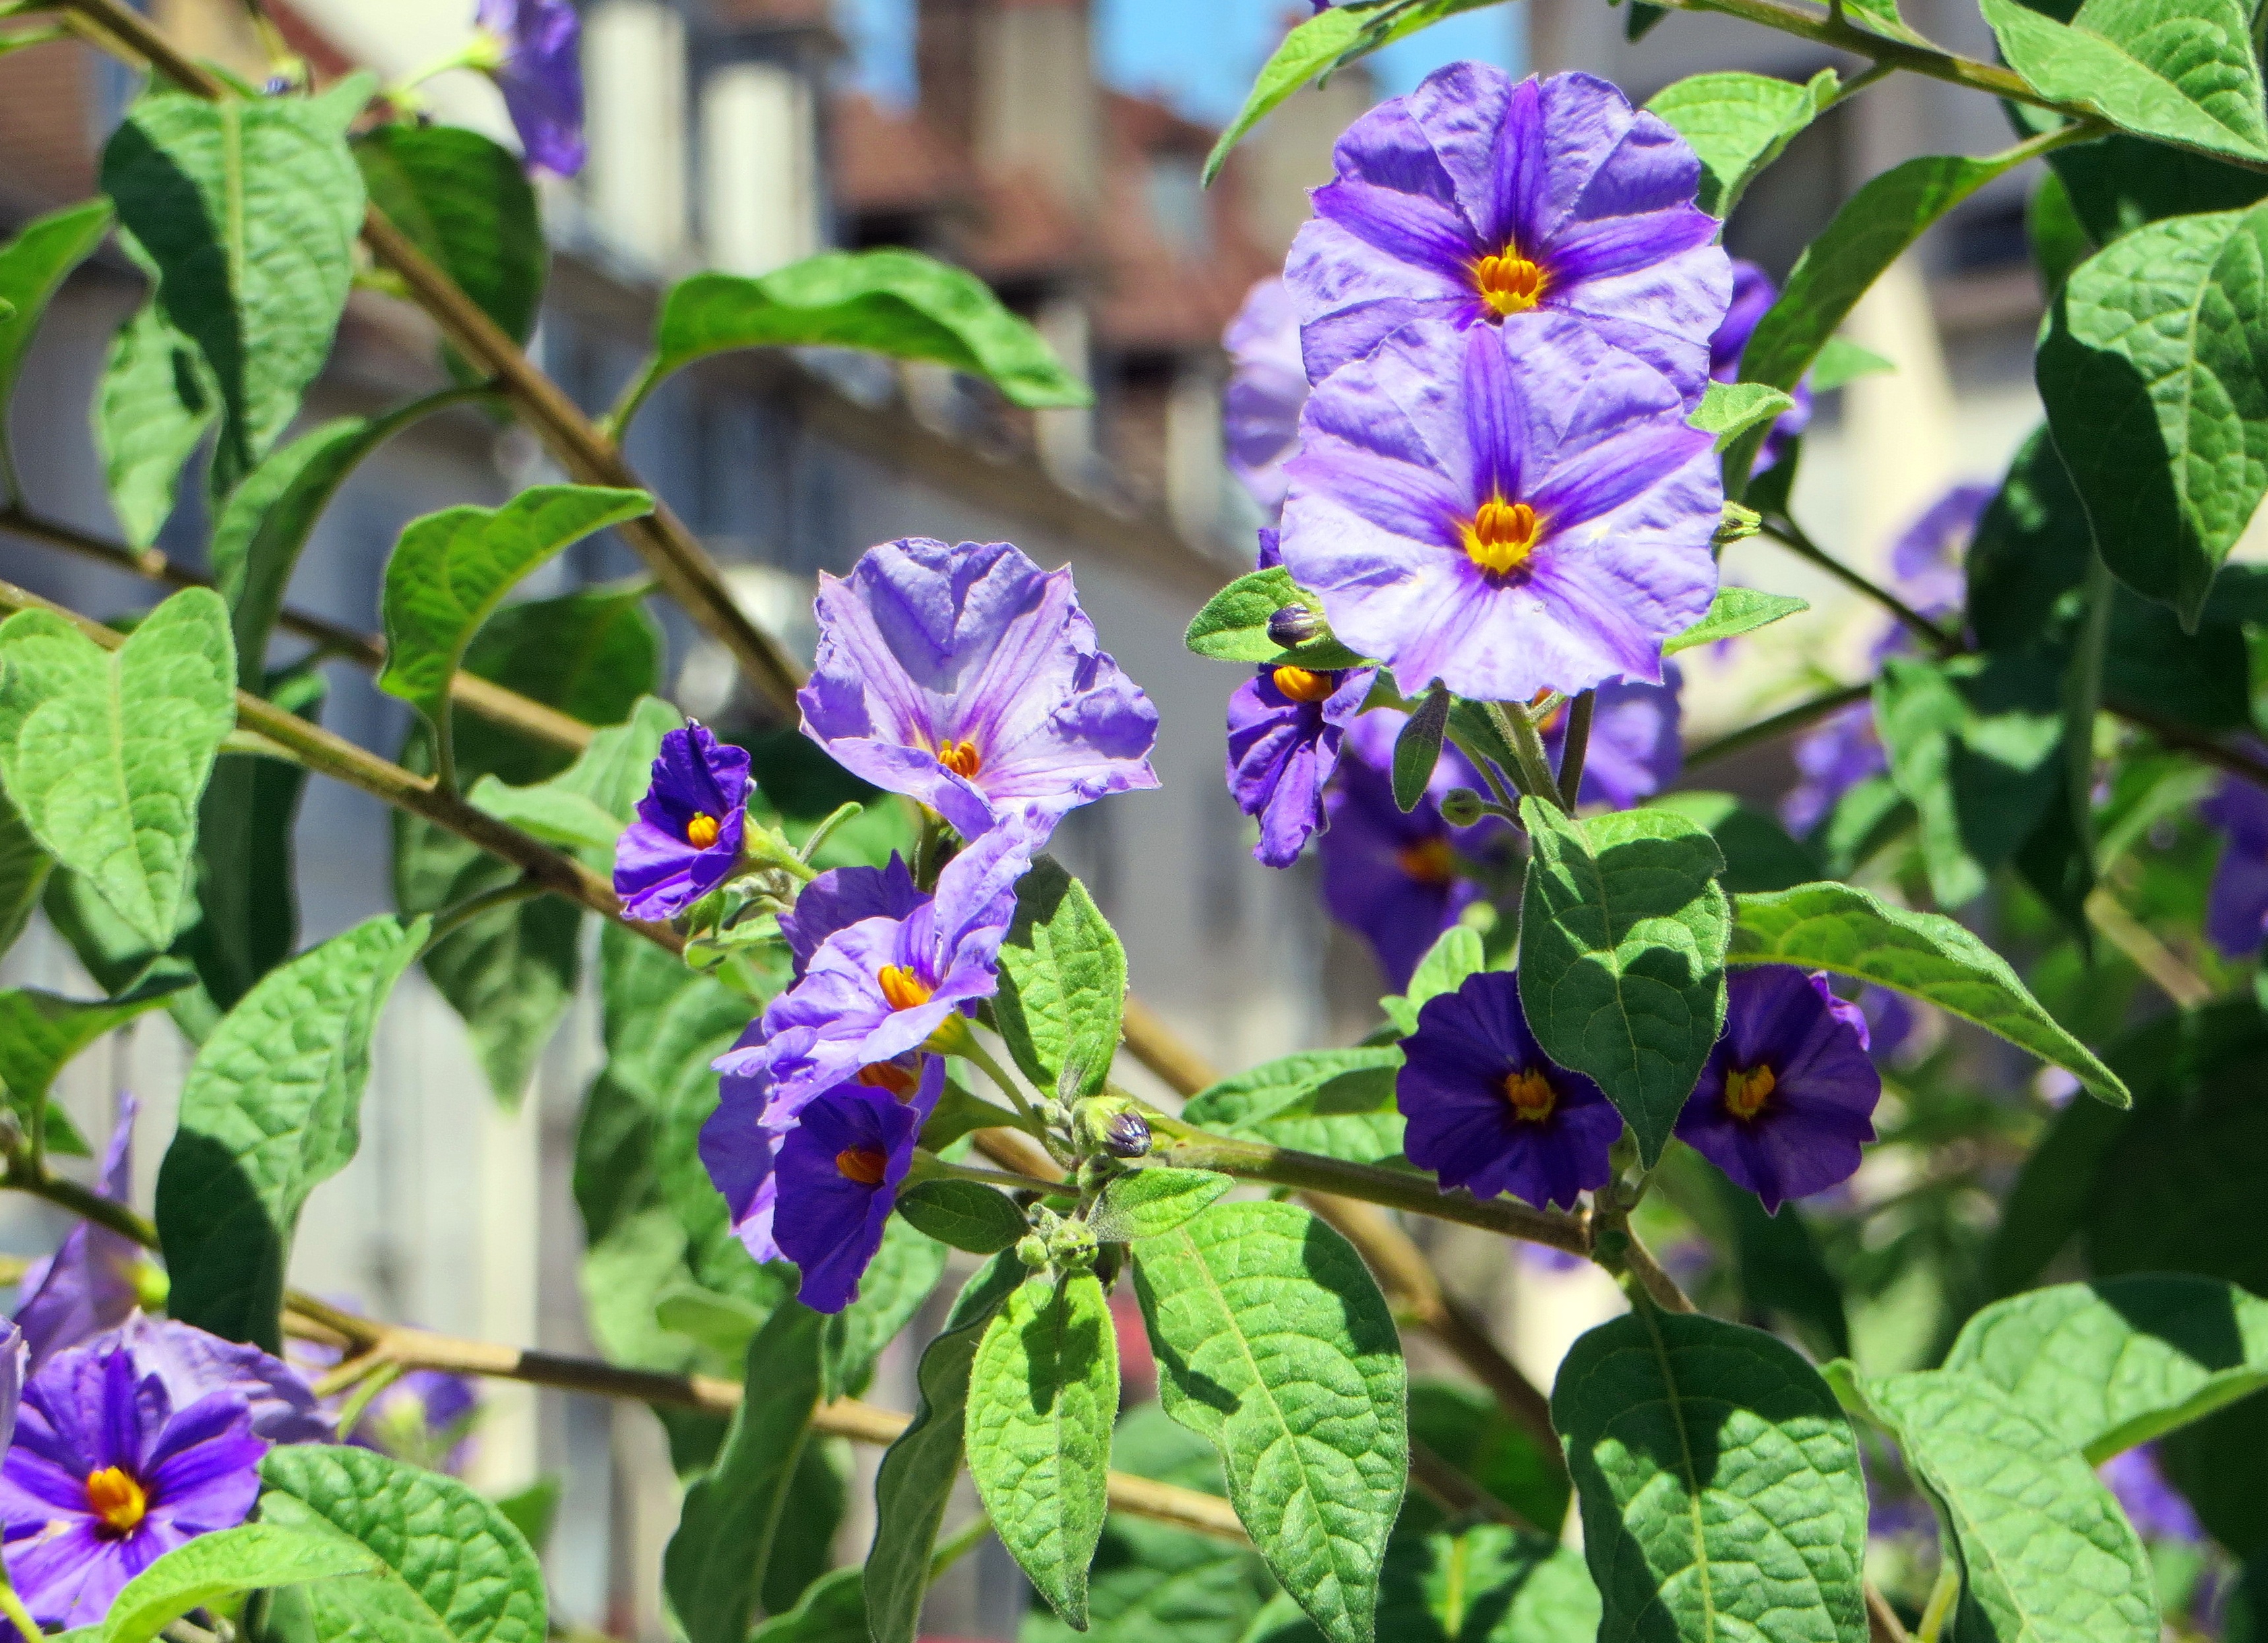
plant, flower, herb, color, botany, garden, flora, wildflower, purple flowers, petals, violet, purple flower, flowering, solanum, flowering plant, nightshade, solanum rantonnetii, nightshade rantonnet, annual plant, land plant, violet family, dayflower family